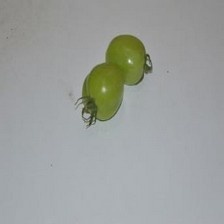
Label: tomato